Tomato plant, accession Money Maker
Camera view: horizontal (90 deg, fisheye); turntable rotation: 90 degrees
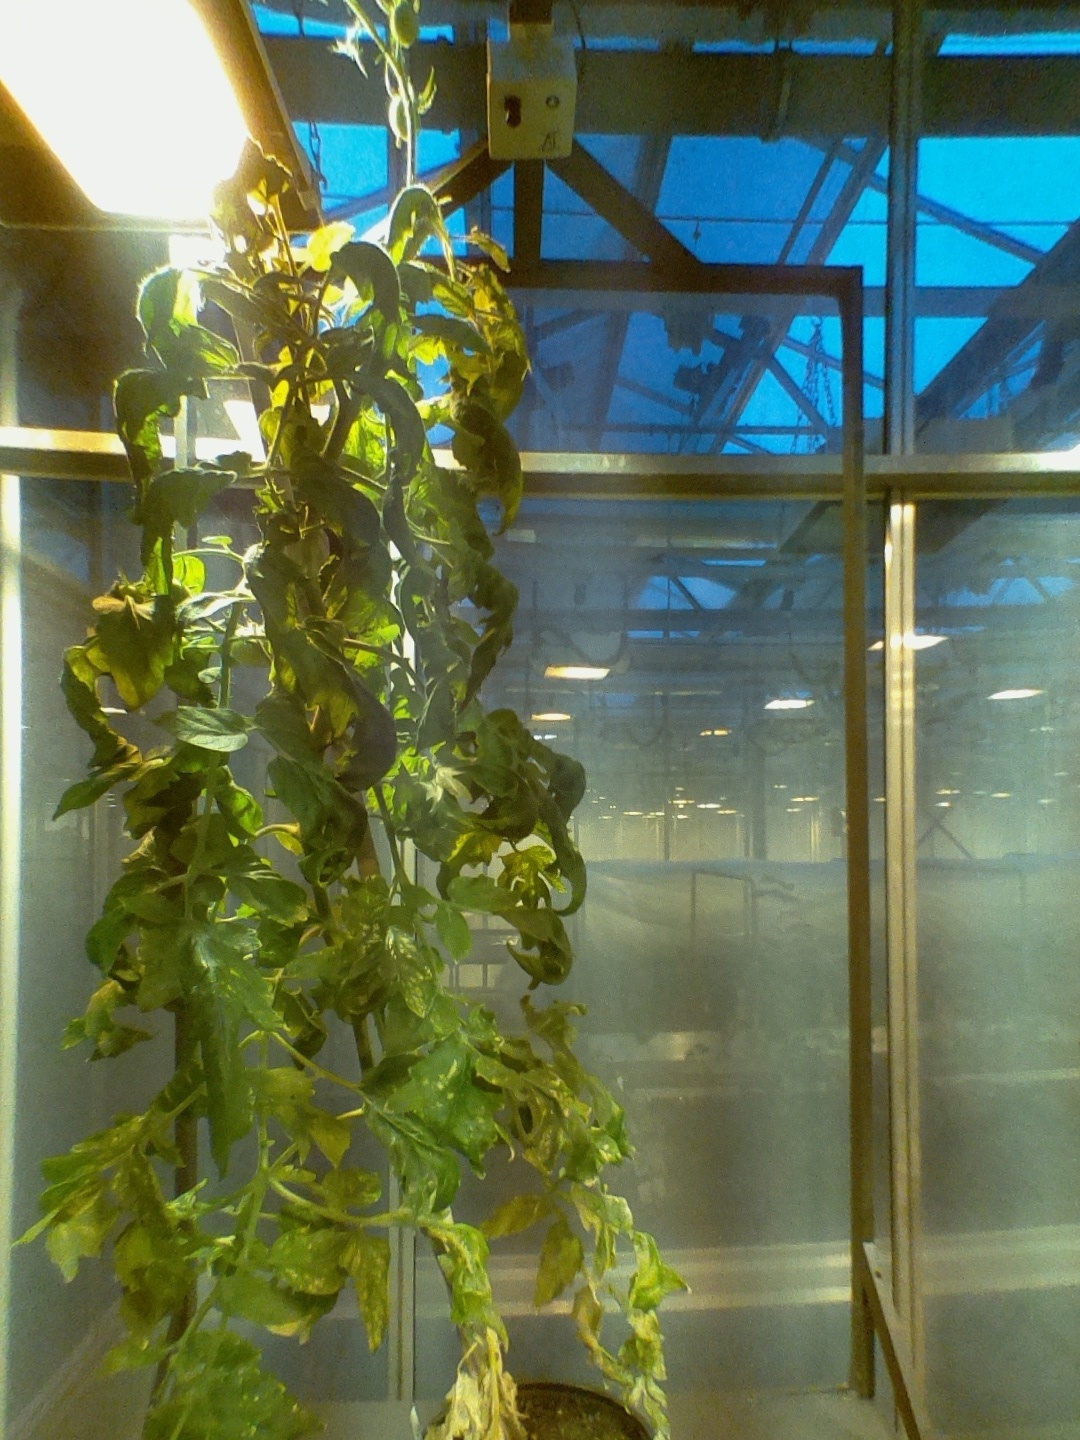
BBCH growth stage 73: 30%-40% of final fruit size